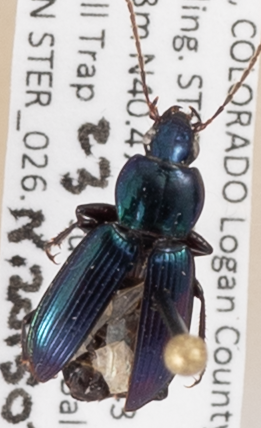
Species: Poecilus scitulus
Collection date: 2015-07-23
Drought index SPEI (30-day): -0.2
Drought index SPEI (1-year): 1.45
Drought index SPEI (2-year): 1.498